Early Netherlandish painting

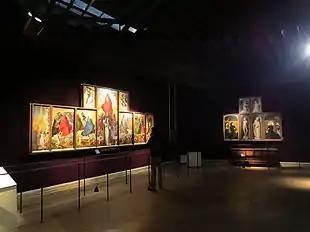
Van der Weyden's "Beaune Altarpiece" held under low light and with the panels split so that both sides can be displayed simultaneously

The northern masters were greatly admired in Italy. According to Friedländer they exercised a strong influence over 15th-century Italian artists, a view Panofsky agrees with. However, Italian painters began to move beyond Netherlandish influences by the 1460s, as they concentrated on composition with a greater emphasis on harmony of parts belonging together – "that elegant harmony and grace ... which is called beauty", evident, for example, in Andrea Mantegna's "Entombment". By the early 16th century, the reputation of the northern masters was such that there was an established north–south trade in their works, although many of the paintings or objects sent south were by lesser artists and of lower quality. Innovations introduced in the north and adopted in Italy included the setting of figures in domestic interiors and the viewing of interiors from multiple vantage points, through openings such as doors or windows. Hugo van der Goes' "Portinari Altarpiece", in Florence's Uffizi, played an important role in introducing Florentine painters to trends from the north, and artists like Giovanni Bellini came under the influence of northern painters working in Italy.